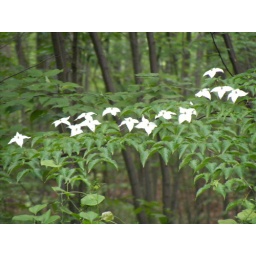
flowers look like birds in flight